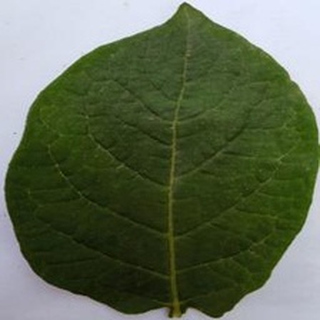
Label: healthy_potato